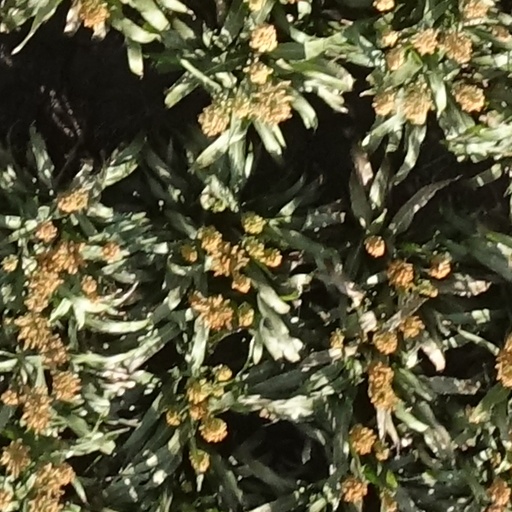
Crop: sorghum